Alyssa Mifsud

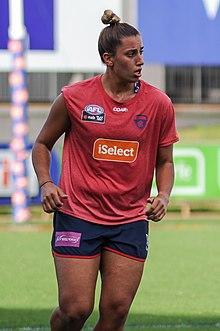
Mifsud playing for Melbourne in January 2018

Alyssa Mifsud (born 22 December 1994) is an Australian rules footballer who played for the Melbourne Football Club in the AFL Women's competition. She was drafted by Melbourne with their fifth selection and fortieth overall in the 2016 AFL Women's draft. She made her debut in the fifteen point loss to at Casey Fields in the opening round of the 2017 season. She played every match in her debut season to finish with seven games, in addition to placing equal third in the league goalkicking with nine goals. Melbourne signed Mifsud for the 2018 season during the trade period in May 2017. She decided to step away from the club and pursue new ambitions by the end of 2018.